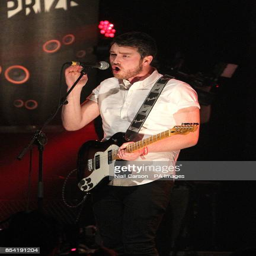
person perform live during award